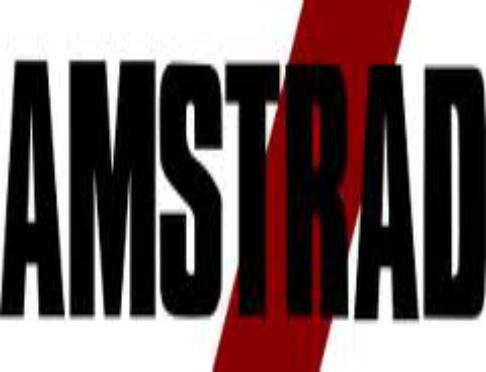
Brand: Amstrad
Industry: Electronic